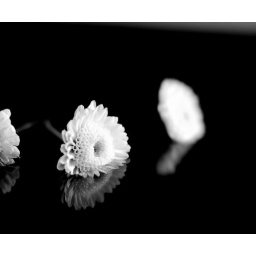
no photoshop tricks,just 2.5 flowers lying in some shallow water